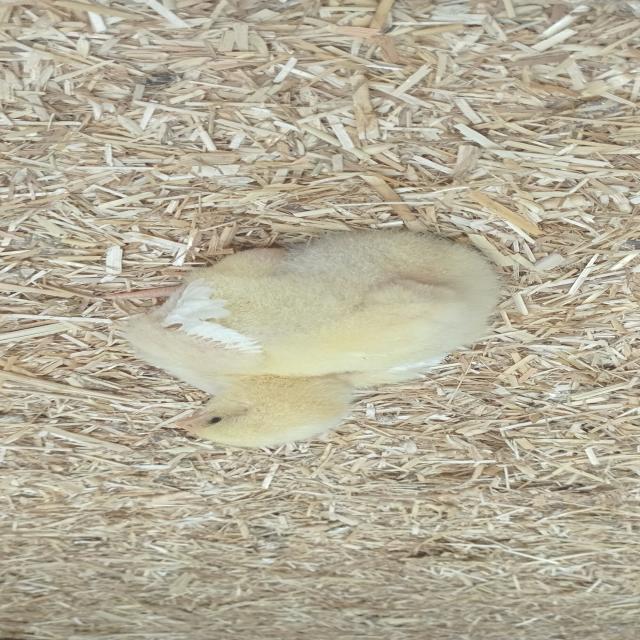
Weight: 192 g